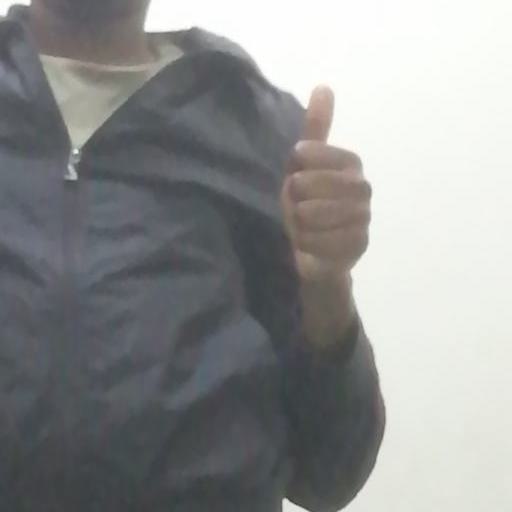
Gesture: like